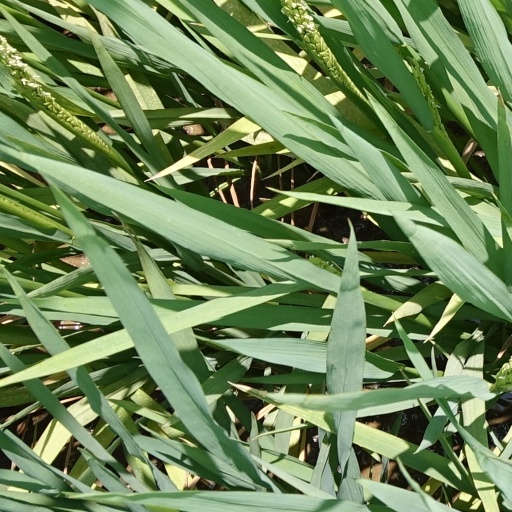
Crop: rice